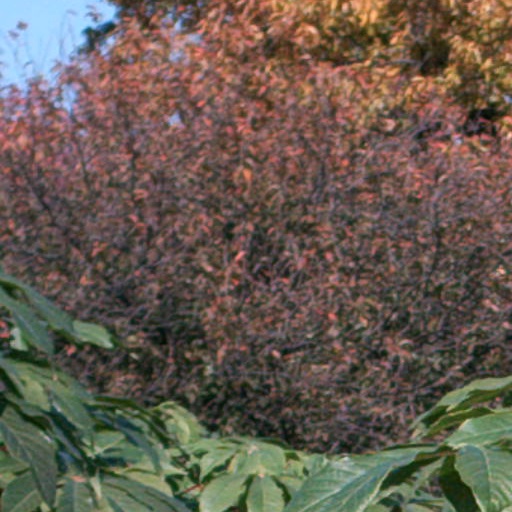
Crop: cassava